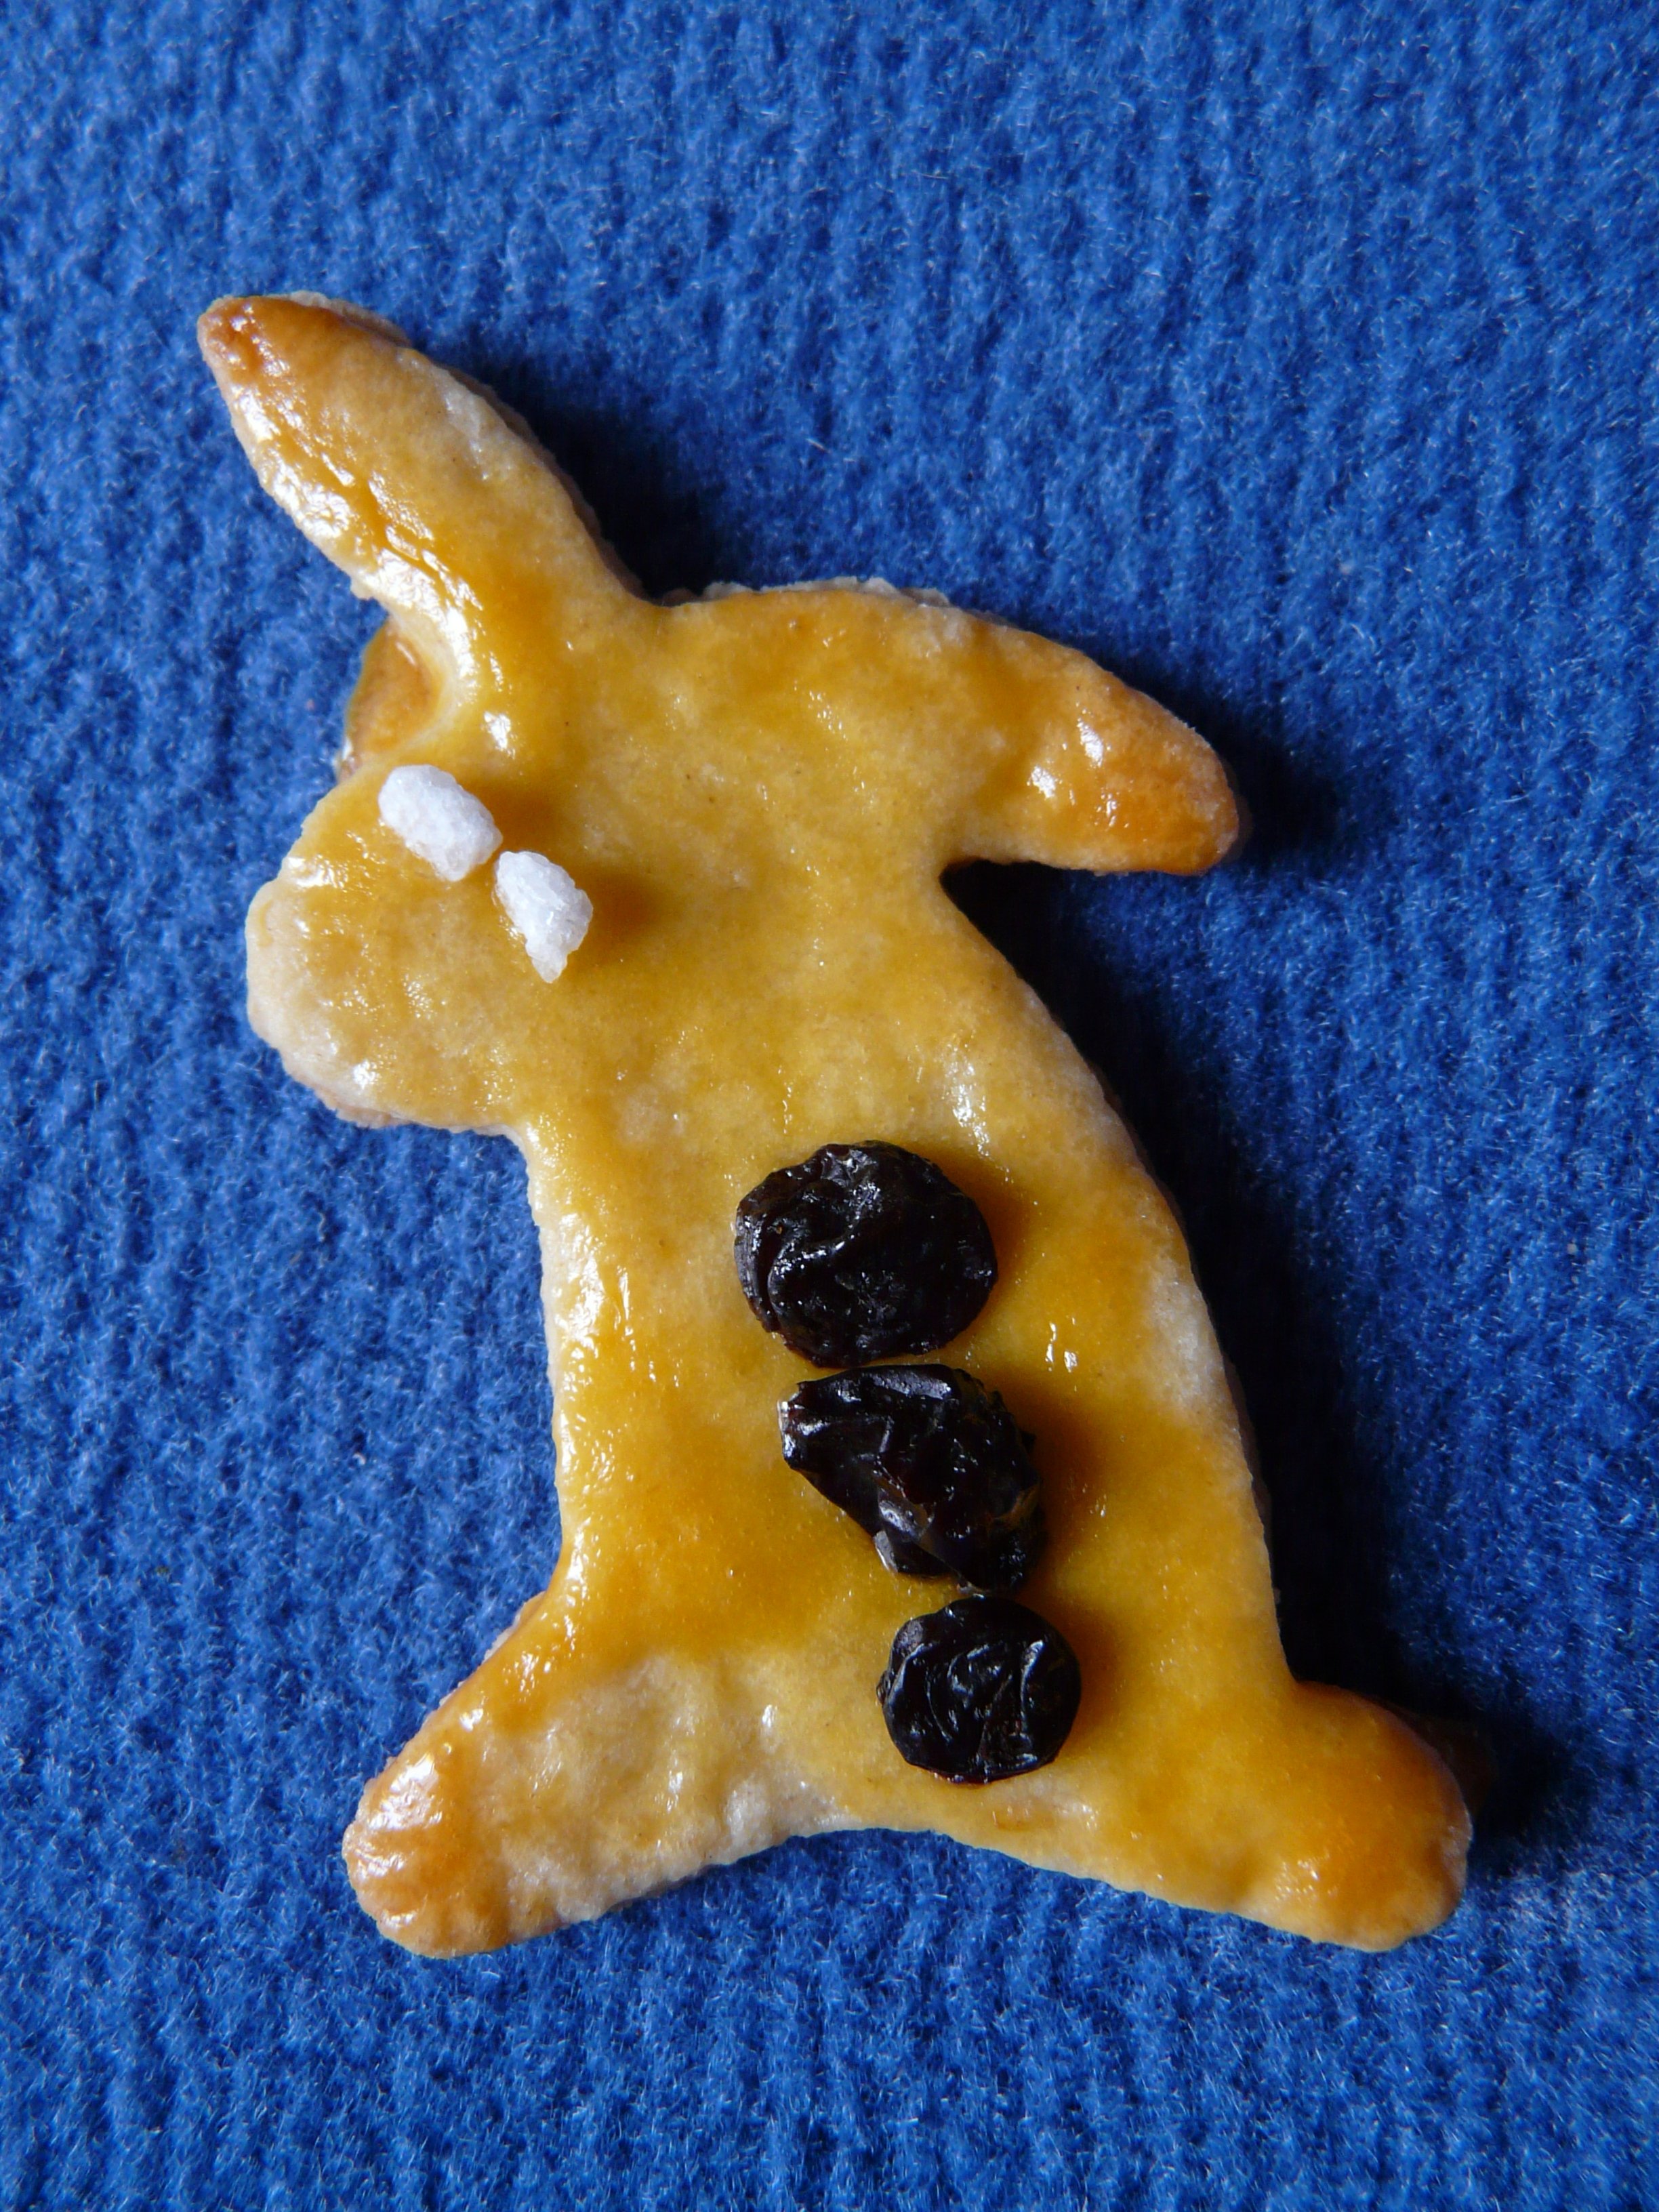
food, produce, recipe, yellow, biscuit, cookie, dessert, dough, hare, bake, easter, oven, easter bunny, baked goods, small cakes, raisins, ausstecherle, fine pastry, snack food, easter cakes